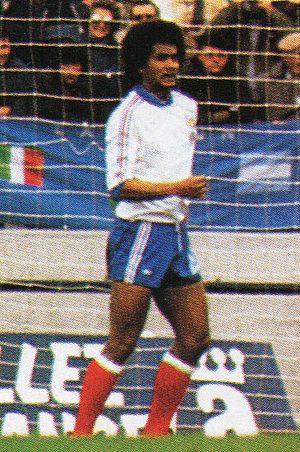
Gérard Janvion
Gérard Janvion er en tidligere fransk fodboldspiller, der spillede som forsvarer. Han var på klubplan tilknyttet AS Saint-Étienne, Paris SG og AS Béziers, og spillede desuden 40 kampe for det franske landshold. Han var med på det franske hold ved både VM i 1978 og VM i 1982.